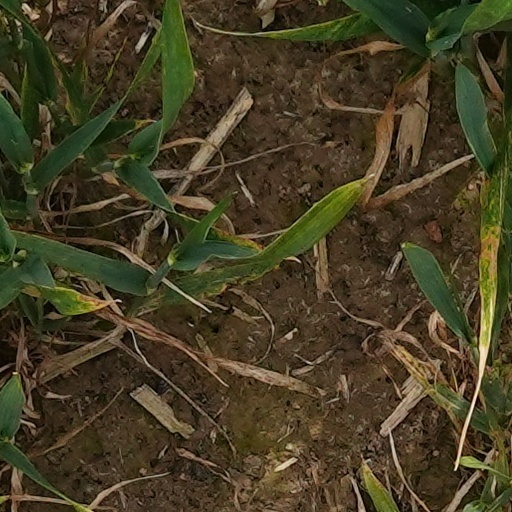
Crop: wheat